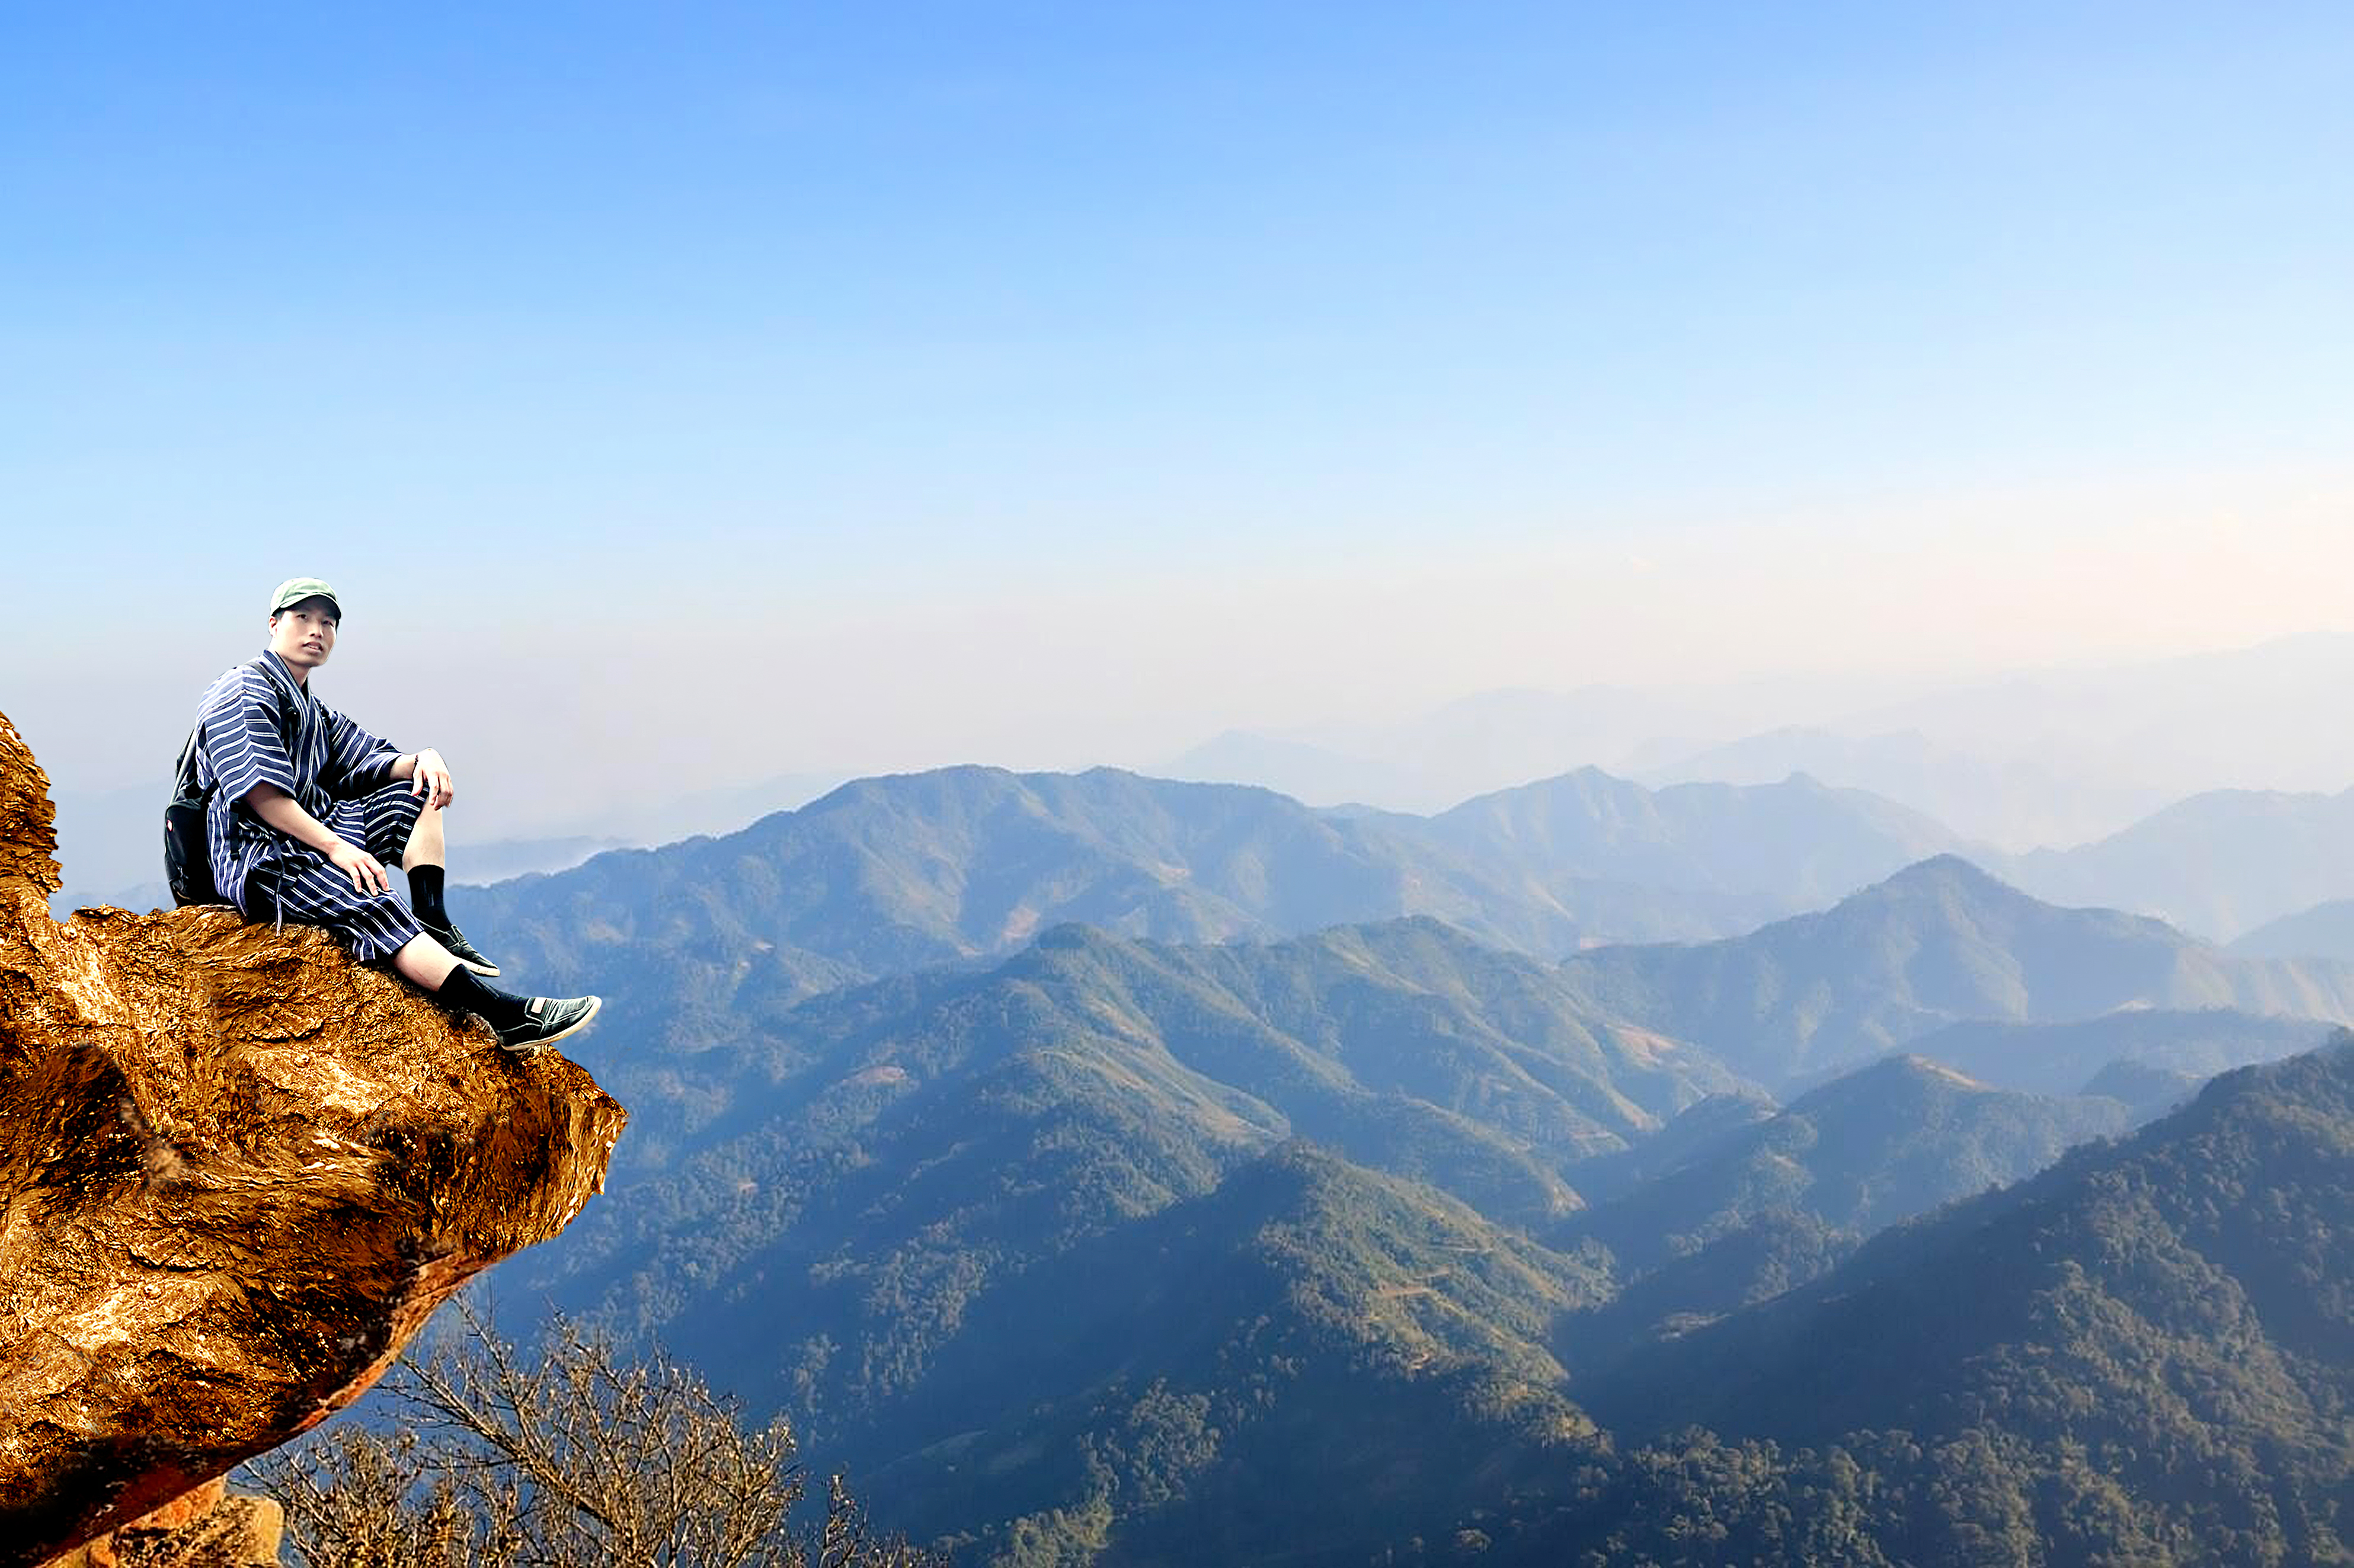
mountain, mountainous landforms, sky, ridge, wilderness, mountain range, adventure, tree, summit, mountaineering, hill, rock, fell, cloud, recreation, alps, national park, landscape, hill station, massif, mountaineer, terrain, forest, tourism